Anglade

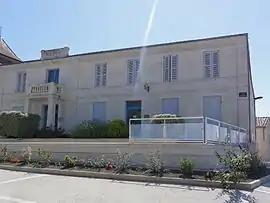
Town hall

Anglade is a commune of the Gironde department in southwestern France.